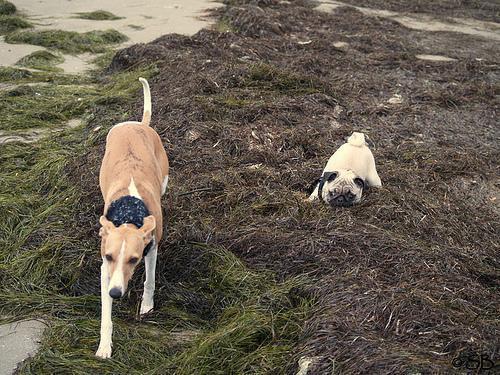
whippet